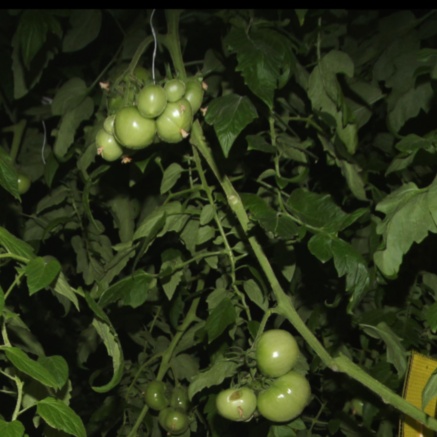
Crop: tomato